CGR Type C 0-4-0T

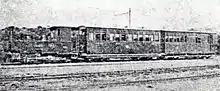
Type C on light passenger service

The locomotive is reputed to have worked light two-carriage suburban passenger trains on the Walmer branch in Port Elizabeth at half the cost of the Type A and Type B locomotives. It was therefore possible to cater for traffic which, with the larger engines, would have been unremunerative.